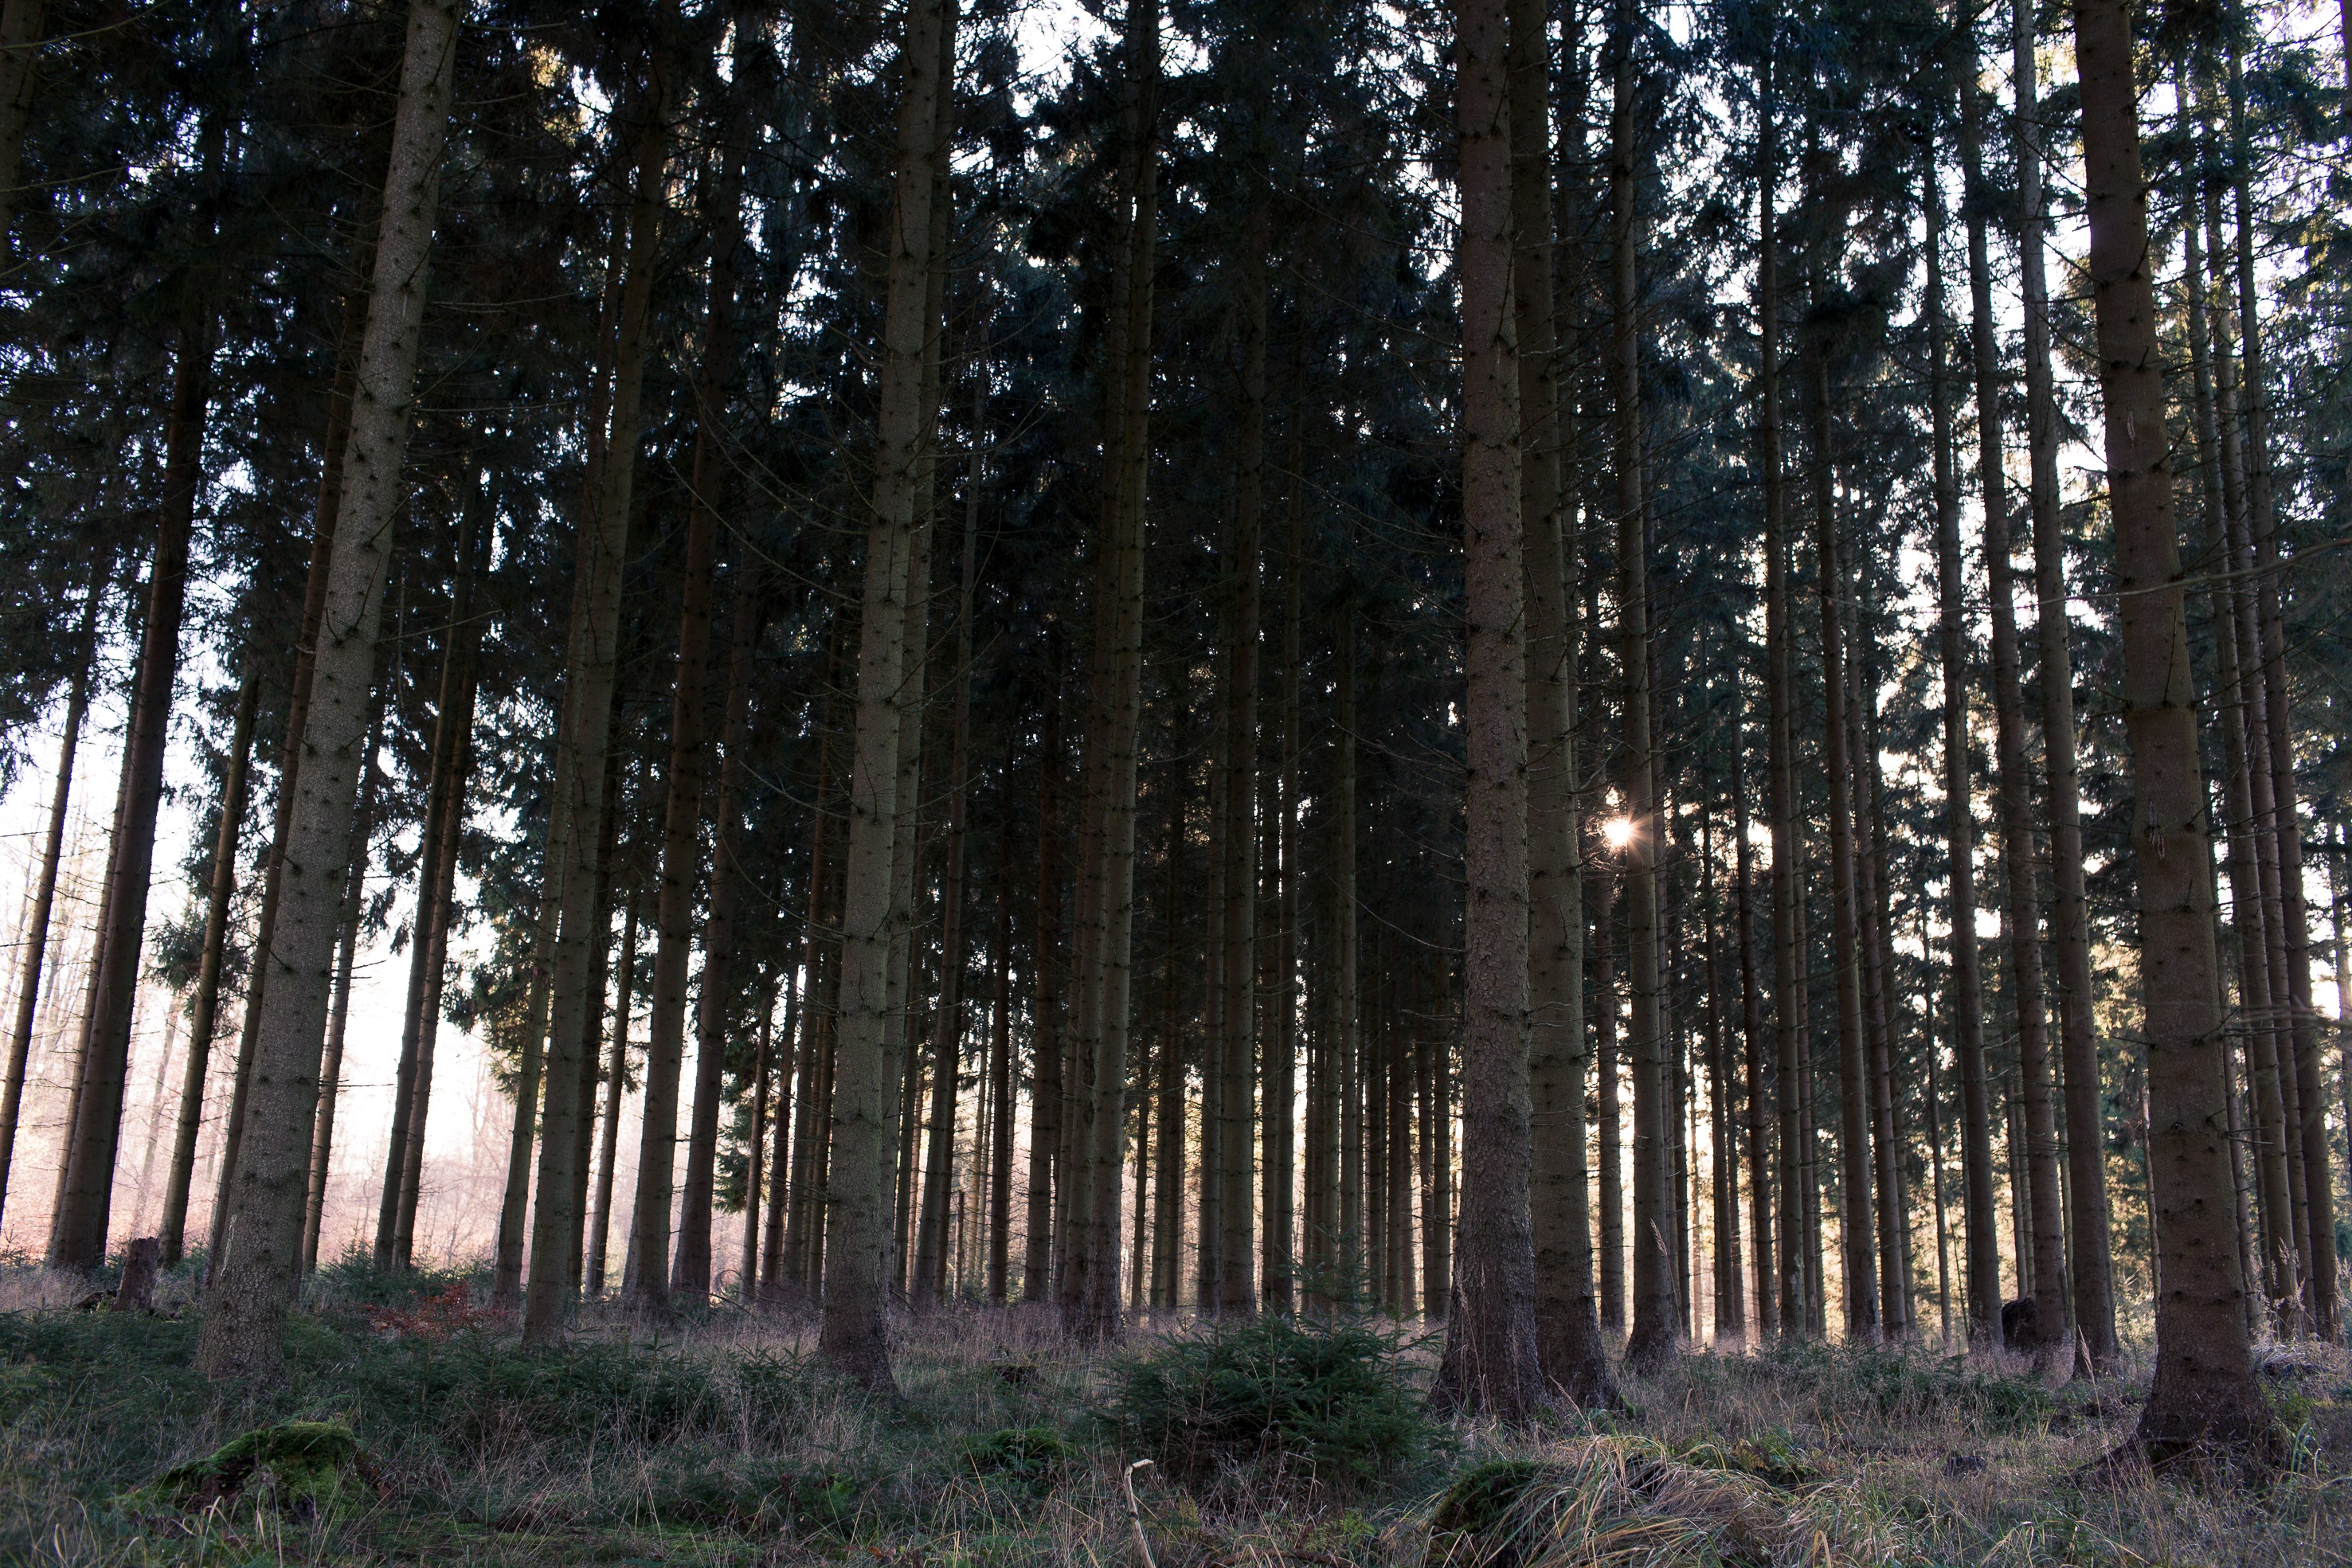
tree, forest, wilderness, branch, plant, wood, sunlight, trunk, fir, conifer, spruce, deciduous, grove, woodland, habitat, larch, ecosystem, biome, old growth forest, natural environment, woody plant, temperate broadleaf and mixed forest, temperate coniferous forest, land plant